Curtis Howe Springer

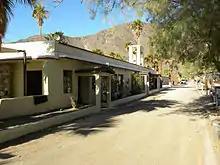
Administrative building and chapel built by Springer at Zzyzx, California. Now the Desert Studies Center headquarters.

From Zzyzx, Springer continued his syndicated radio program, at one point carried by 221 stations in the United States and 102 more abroad, mixing religious music and his own radio evangelism. Along with this came his requests that listeners send him "donations" to get his special cures for everything from hair loss to cancer. The potions were actually little more than a blend of celery, carrot and parsley juices. The Zzyzx Springs experience itself included goat milk; allegedly life-prolonging "Antedeluvian Tea"; a $25, self-administered hemorrhoid cure; more solicitations for "donations"; and a twice-daily sermon over the loudspeakers.